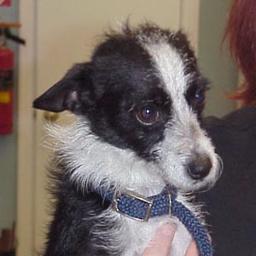
Animal: dogs